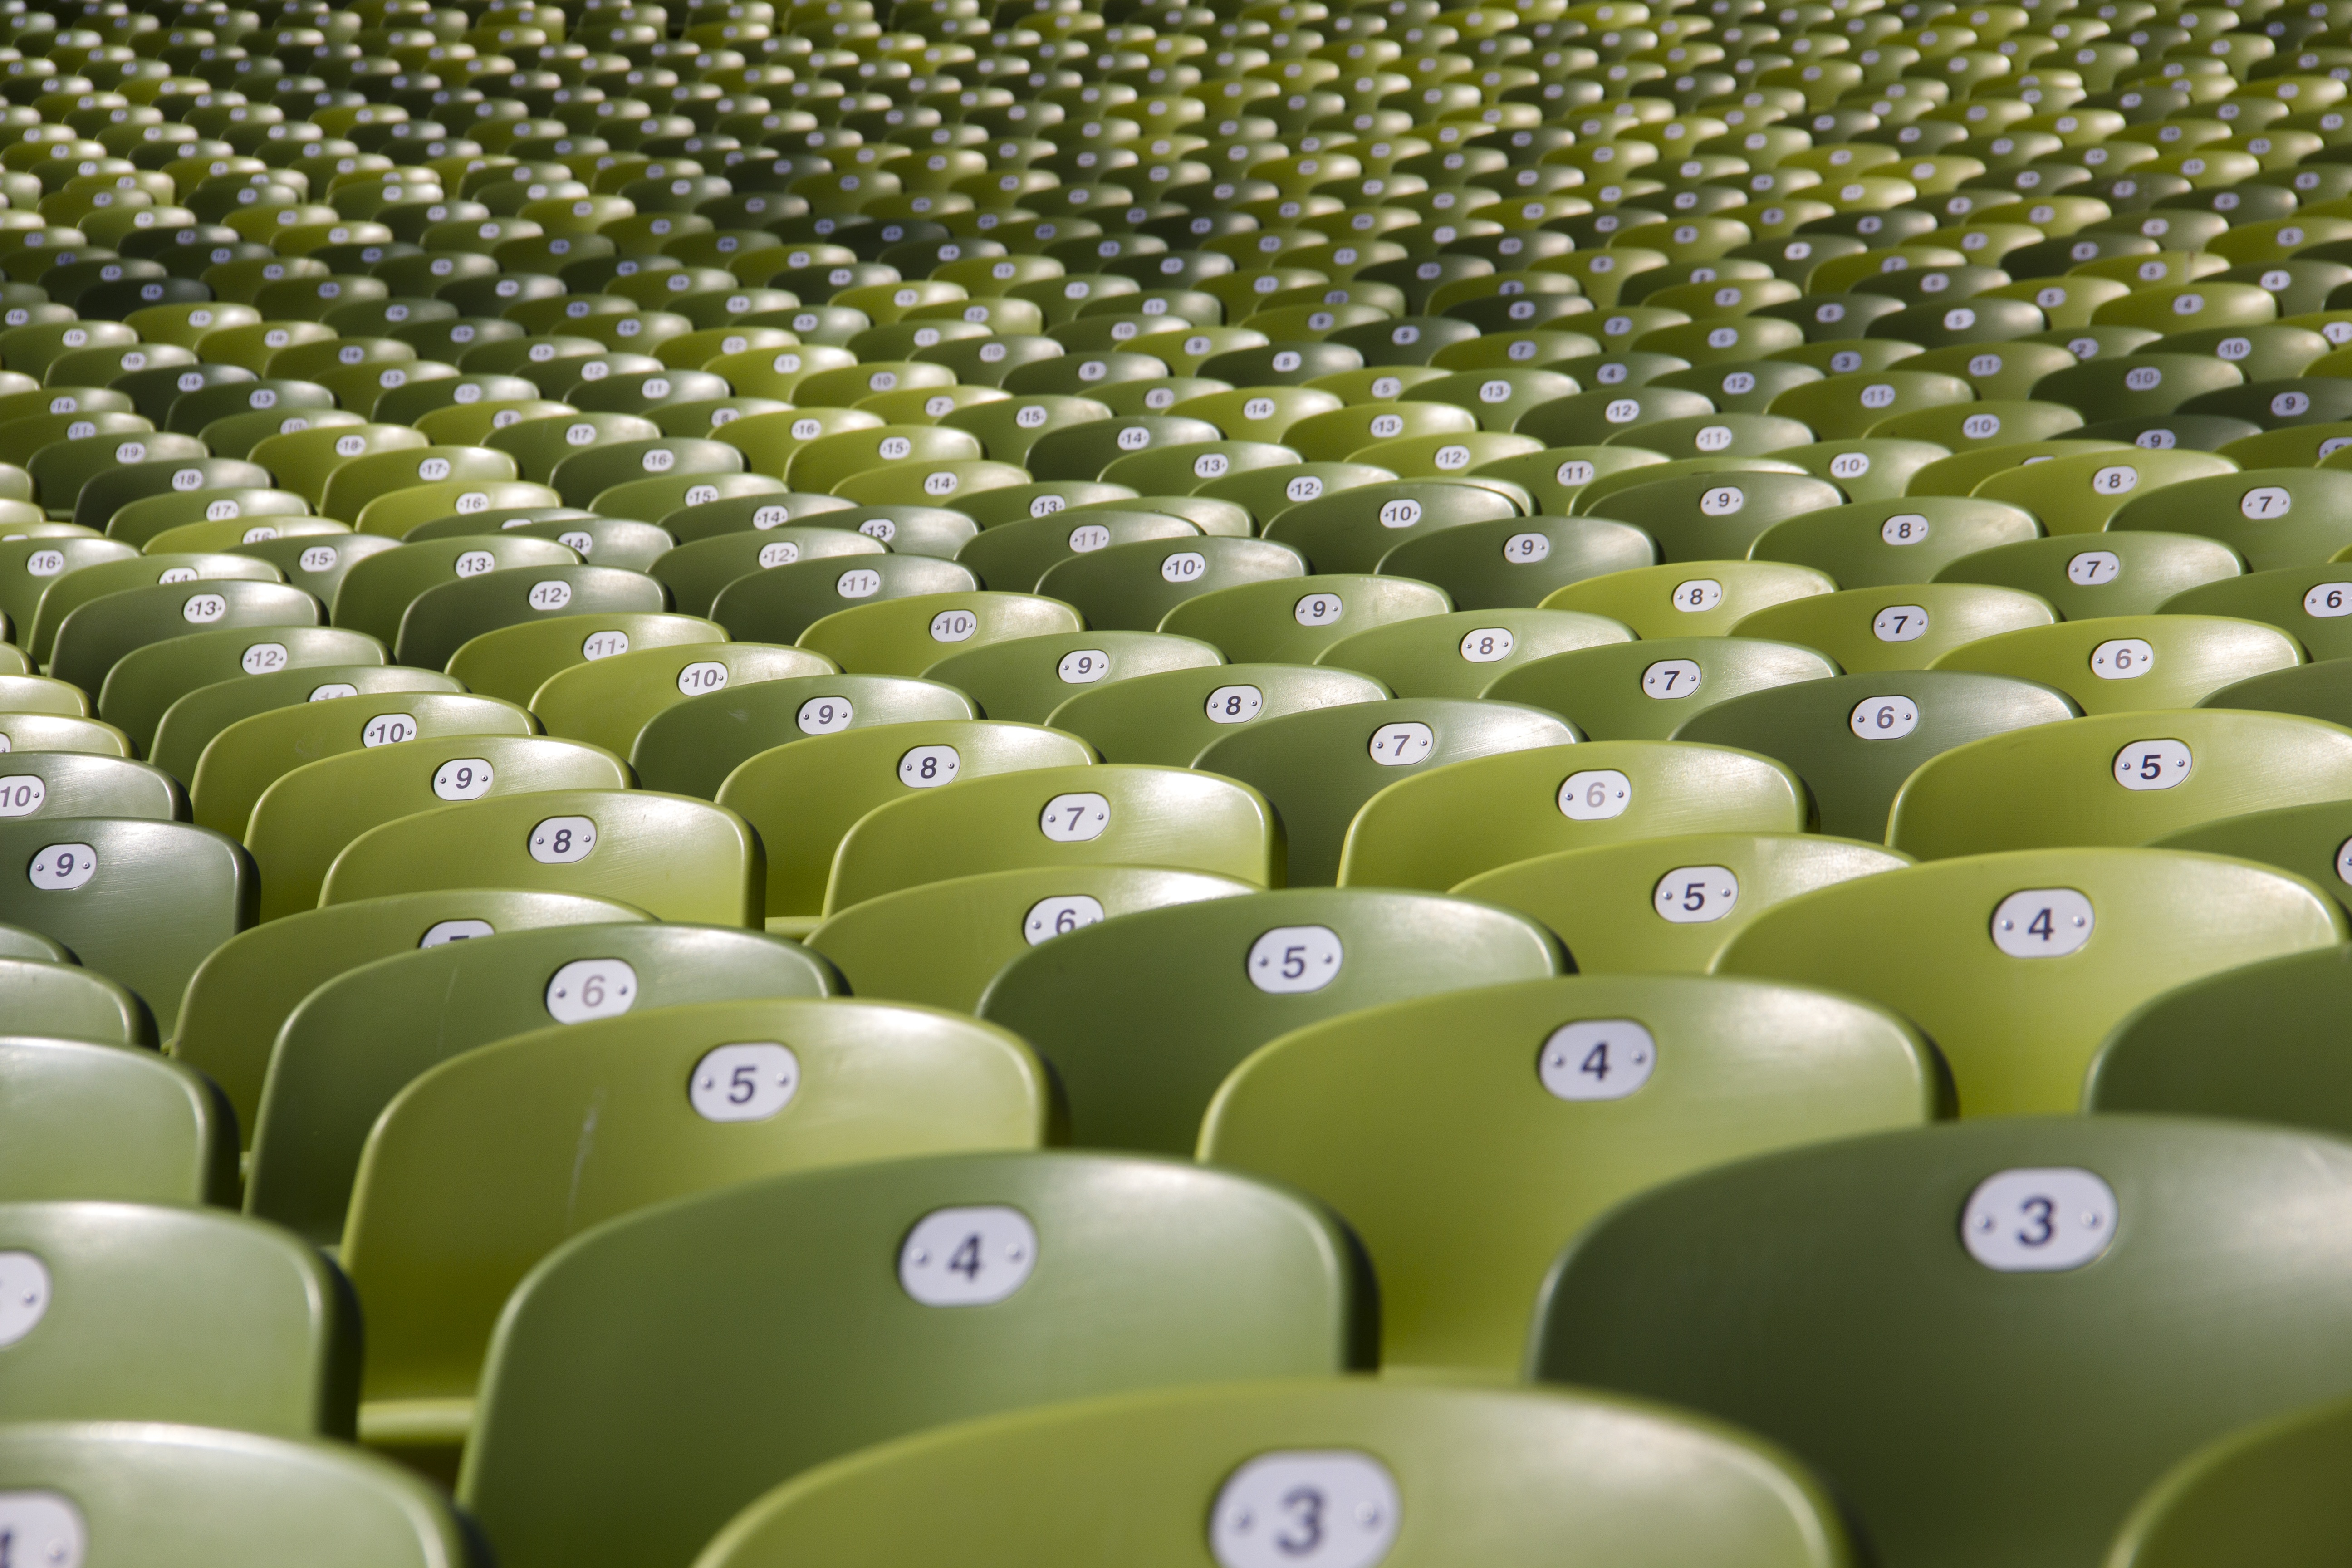
grass, plastic, auditorium, audience, pattern, green, color, empty, stadium, circle, marking, close up, chairs, lines, numbers, rows, seats, event, depth of field, many, macro photography, sport venue